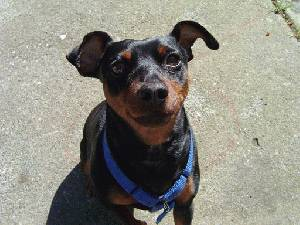
Breed: miniature pinscher